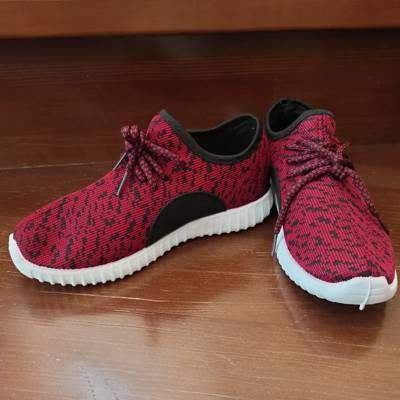
Waste category: shoes